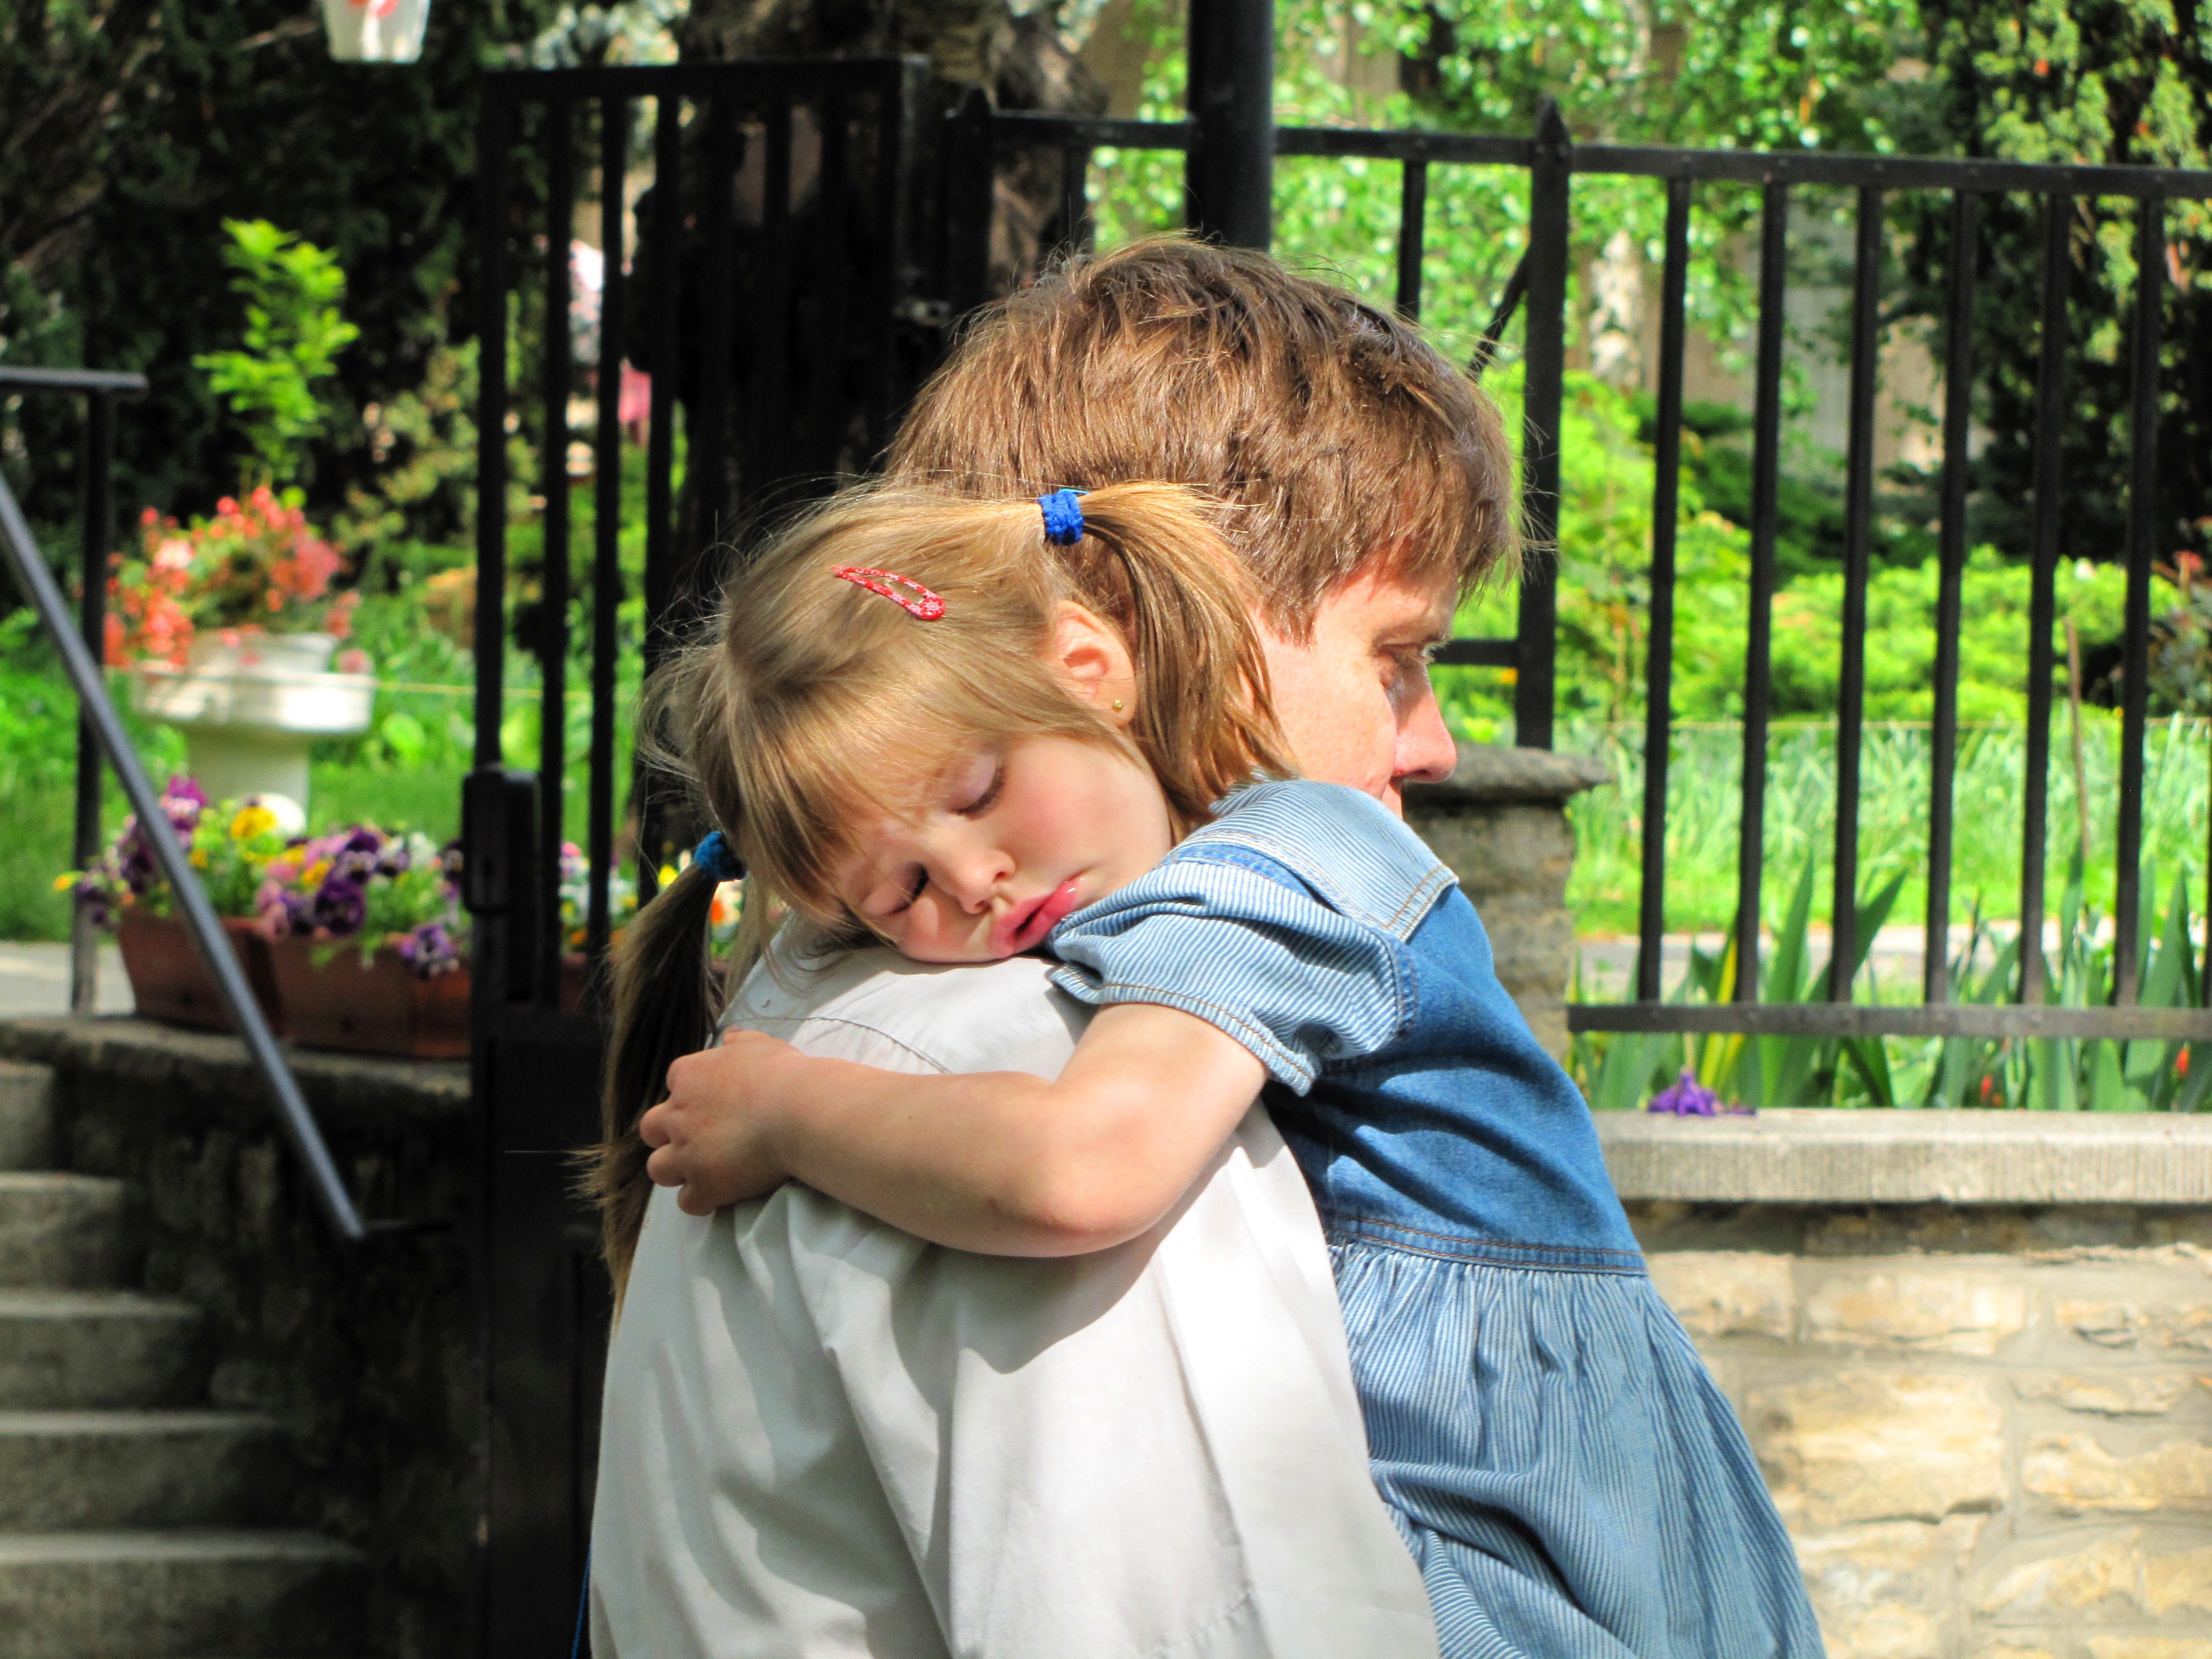
person, people, play, kid, male, walk, spring, child, dad, family, sleep, infant, toddler, human positions